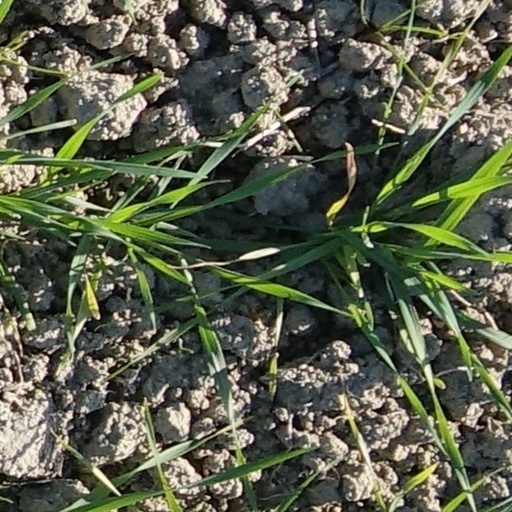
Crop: wheat